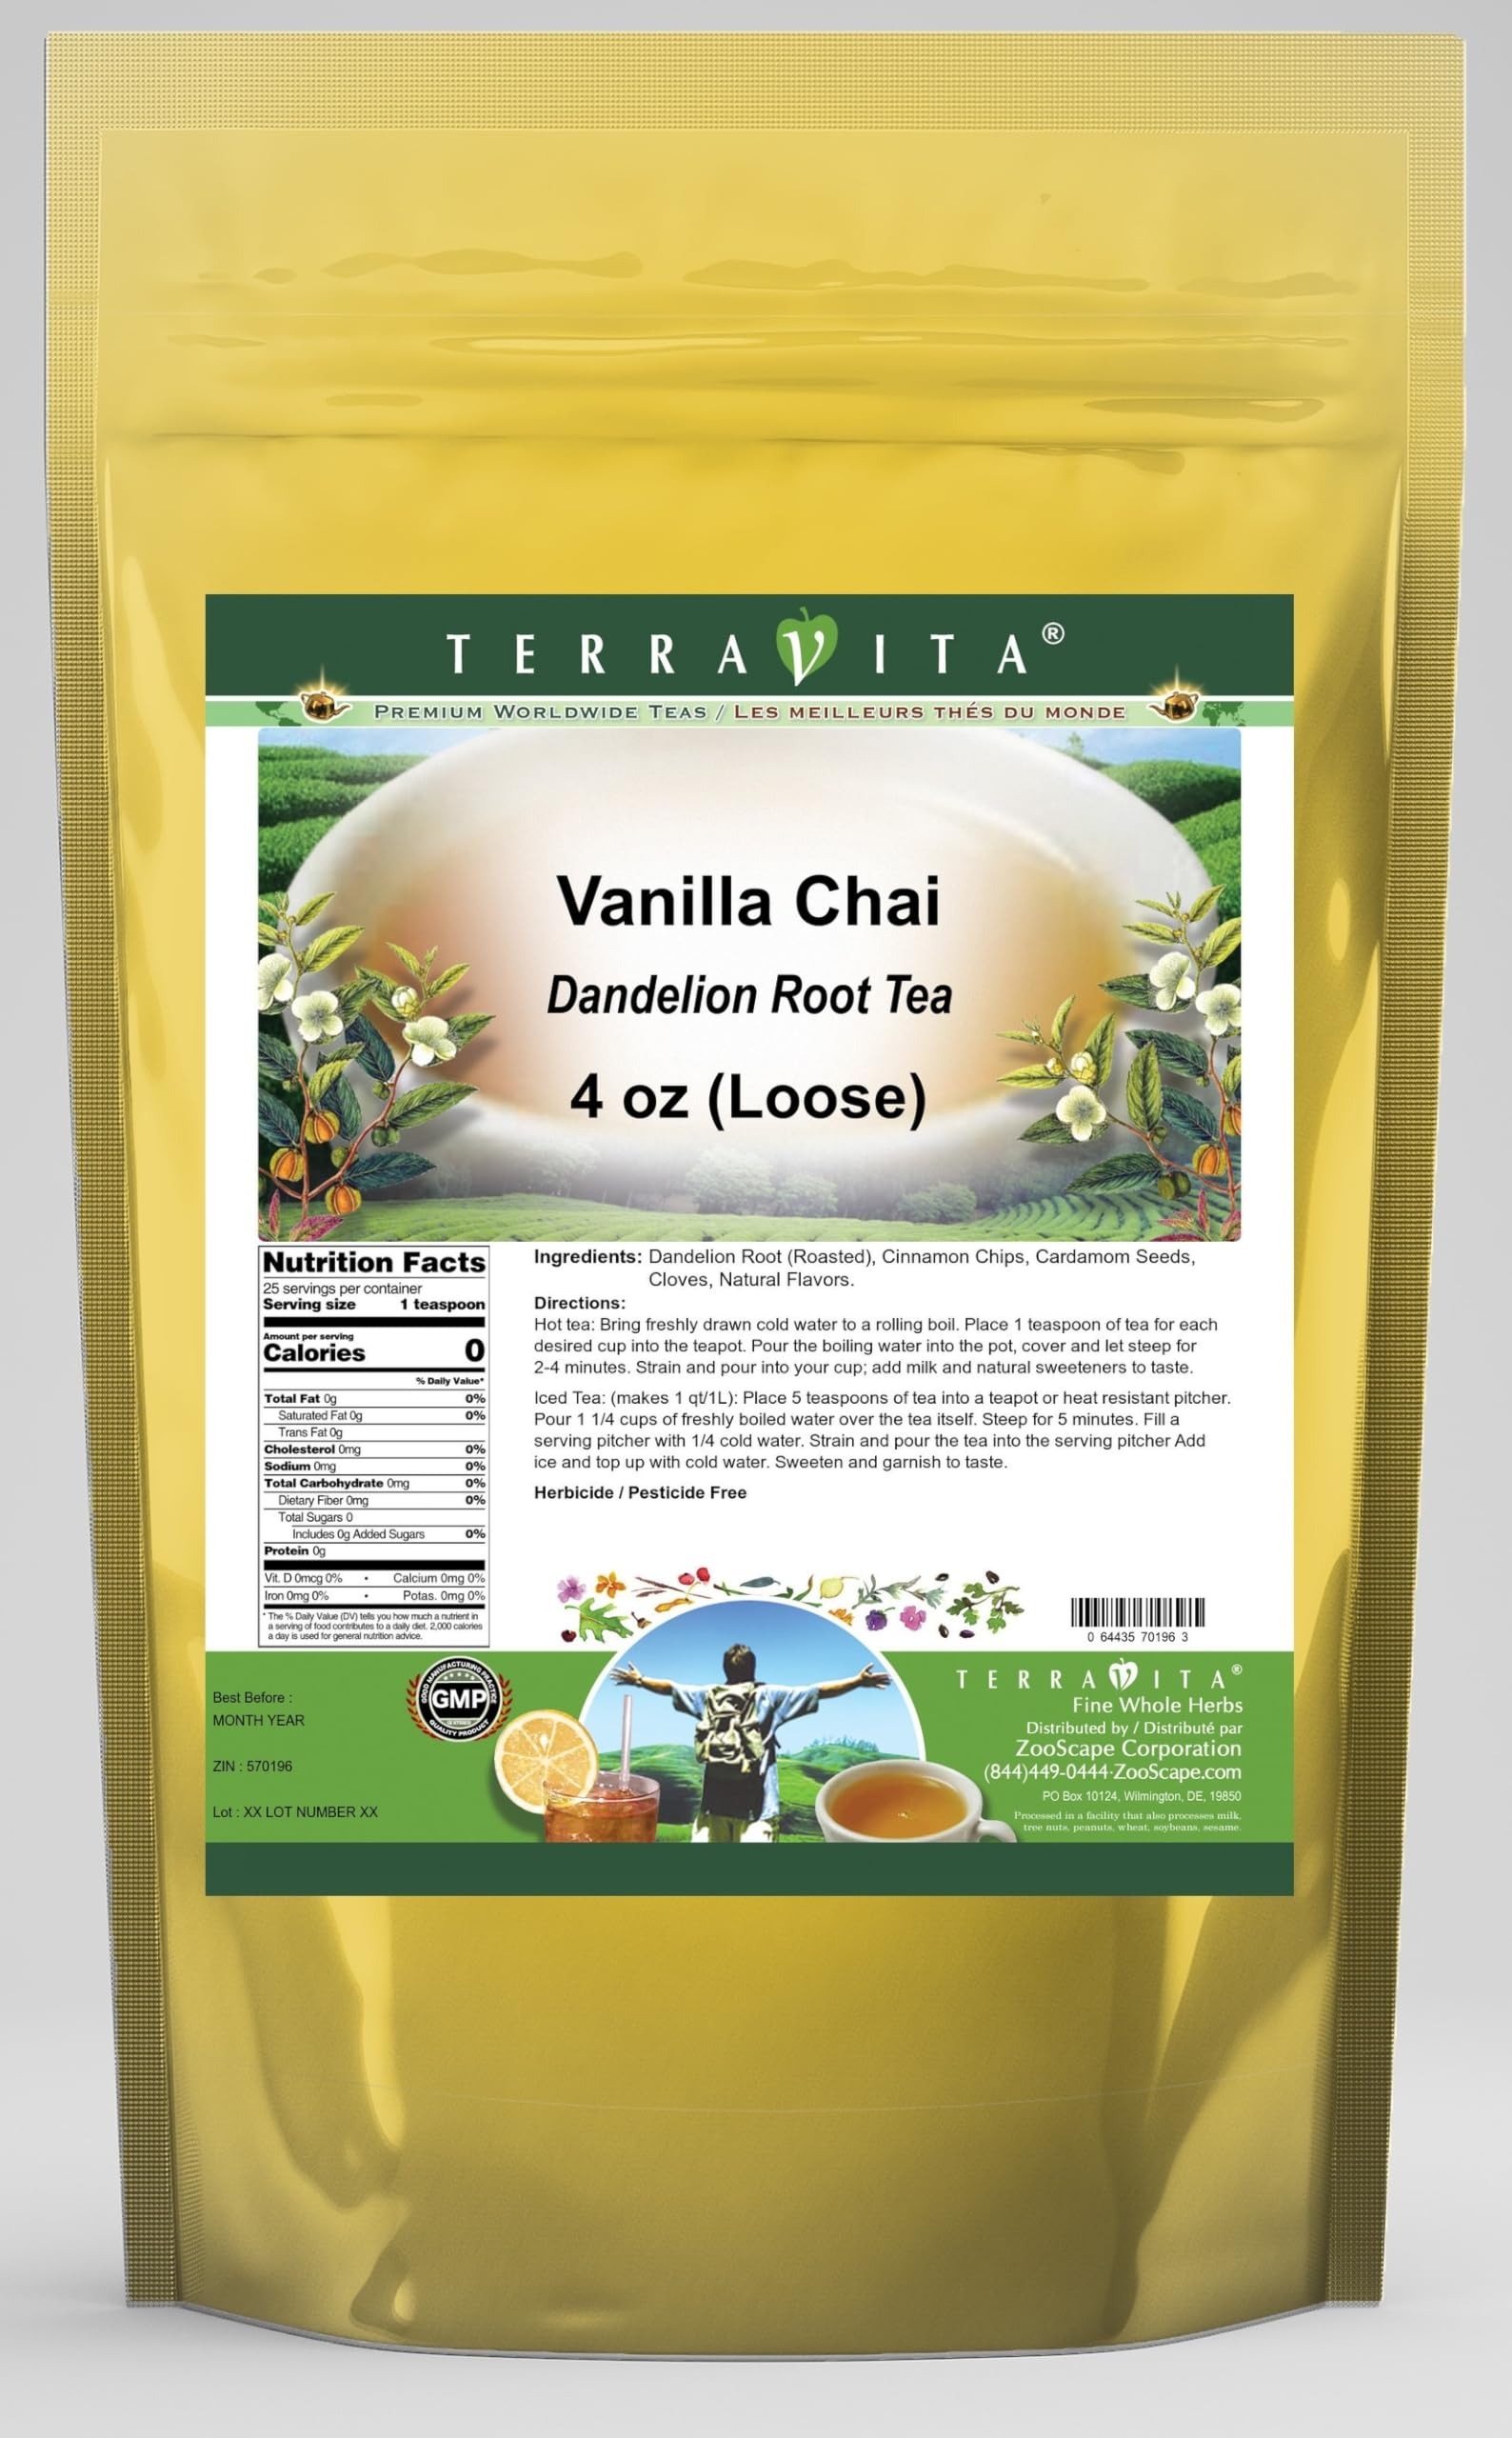
Item Name: Vanilla Chai Dandelion Root Tea (Loose) (4 oz, ZIN: 570196) - 3 Pack
Bullet Point 1: Our Vanilla Chai Dandelion Root tea is a delicious naturally flavored Dandelion Root coffee substitute with Cinnamon Chips, Cardamom Seeds and Cloves that you will enjoy relaxing with anytime! The natural and caffeine-free Vanilla Chai taste is delicious! - Ingredients: Dandelion Root, Cinnamon Chips, Cardamom Seeds, Cloves and Natural Vanilla Chai Flavor.
Bullet Point 2: No fillers.
Bullet Point 3: Manufacturer: TerraVita
Bullet Point 4: Size: 4 oz
Bullet Point 5: Loose Leaf Dandelion Root Tea - Packed in a convenient upright pouch!
Product Description: Our Vanilla Chai Dandelion Root tea is a delicious naturally flavored Dandelion Root coffee substitute with Cinnamon Chips, Cardamom Seeds and Cloves that you will enjoy relaxing with anytime! The natural and caffeine-free Vanilla Chai taste is delicious! - Ingredients: Dandelion Root, Cinnamon Chips, Cardamom Seeds, Cloves and Natural Vanilla Chai Flavor. - Hot tea brewing method: Bring freshly drawn cold water to a rolling boil. Place 1 teaspoon of tea for each desired cup into the teapot. Pour the boiling water into the pot, cover and let steep for 2-4 minutes. Strain and pour into your cup; add milk and natural sweeteners to taste. - Iced tea brewing method: (to make 1 liter/quart): Place 5 teaspoons of tea into a teapot or heat resistant pitcher. Pour 1 1/4 cups of freshly boiled water over the tea itself. Steep for 5 minutes. Fill a serving pitcher with 1/4 cold water. Strain and pour the tea into the serving pitcher Add ice and top up with cold water. Sweeten and garnish to taste. - TerraVita is an exclusive line of premium-quality, natural source products that use only the finest, purest and most potent ingredients found around the world. TerraVita is hallmarked by the highest possible standards of purity, potency, stability and freshness. All of our products are prepared with the highest elements of quality control, from raw materials through the entire manufacturing process, up to and including the moment that the bottles or bags are sealed for freshness and shipped out to you. Our highest possible standards are certified by independent laboratories and backed by our personal guarantee. - TerraVita exists to meet and ensure your family's health and wellness without the harmful effects of chemicals and health products. We strive to make all of our products affo
Value: 12.0
Unit: Ounce

Price: 52.41